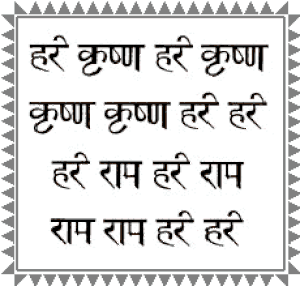
Le Maha Mantra Hare Krishna Italiano: Il mantra Hare Kṛṣṇa Русский: «Харе Кришна» Маха Мантра
Un mantra est, dans l'hindouisme, le bouddhisme, le sikhisme et le jaïnisme, une formule condensée, formée d'une seule syllabe ou d'une série de syllabes, répétée sans cesse avec un certain rythme, dans un exercice de méditation ou à des fins religieuses.